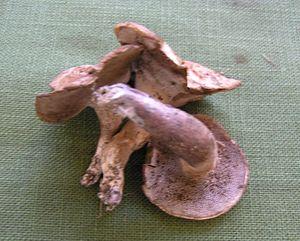
Sarcodon scabrosum, exposé à la Mostra del fungo de Ceva